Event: Nepal Earthquake
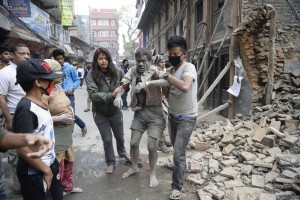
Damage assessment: damage